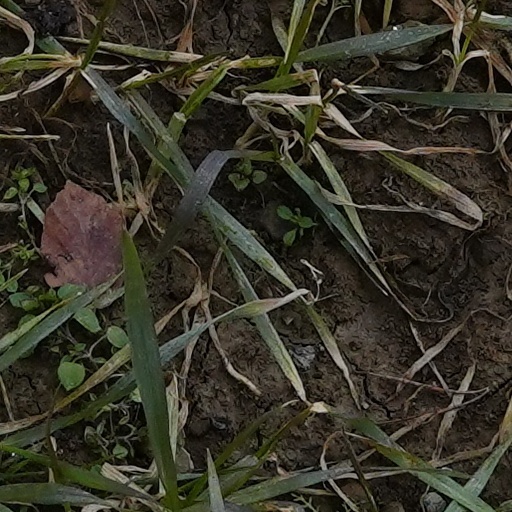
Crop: wheat